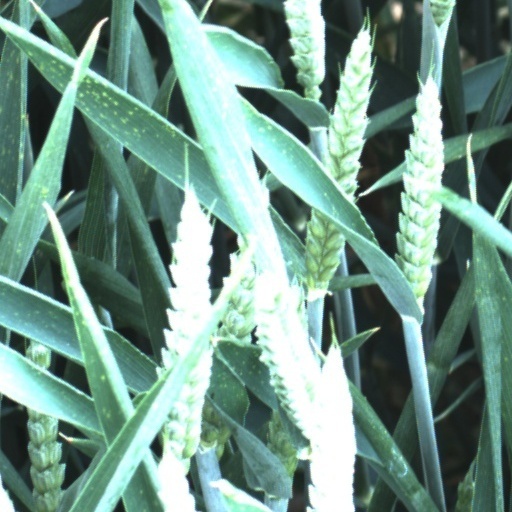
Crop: wheat